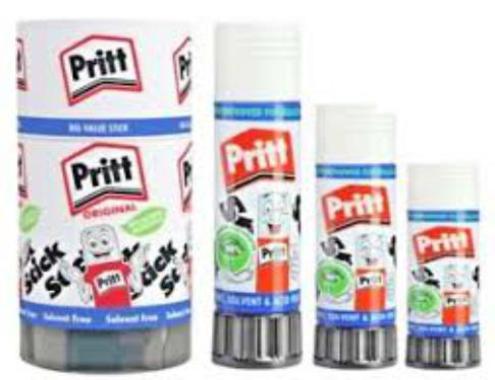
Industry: Necessities